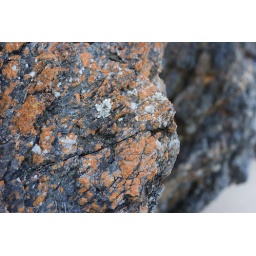
funky rock on the beach in Narooma NSW